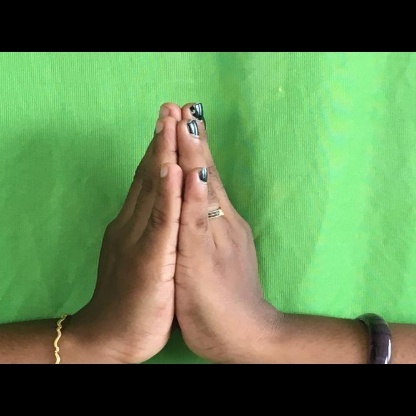
Mudra: Anjali